Eyong Enoh

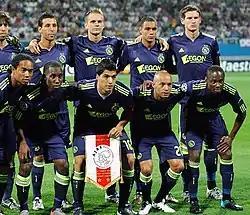
Enoh (bottom right) with Ajax teammates in 2010.

In August 2008 he signed a contract at AFC Ajax Amsterdam until 30 June 2010 with a two-year option. Enoh was the first Cameroonian that ever played for Ajax. After making a stunning Eredivisie debut against Feyenoord on 21 September 2008, he quickly became a regular starter in Marco van Basten's team. He scored his first UEFA Cup goal against Olympique Marseille on 18 March 2009 in the Amsterdam ArenA and has become a popular figure with the fans for his workman-like performances. He was a regular starter under new manager Martin Jol. Enoh along with many other Ajax regulars spent a good portion of the 2011–12 season injured. He returned to the Ajax first team in an important 2–0 win against PSV Eindhoven, in which he scored. When Frank de Boer was appointed manager, Enoh had fewer starting opportunities, and was used more as a substitute player.